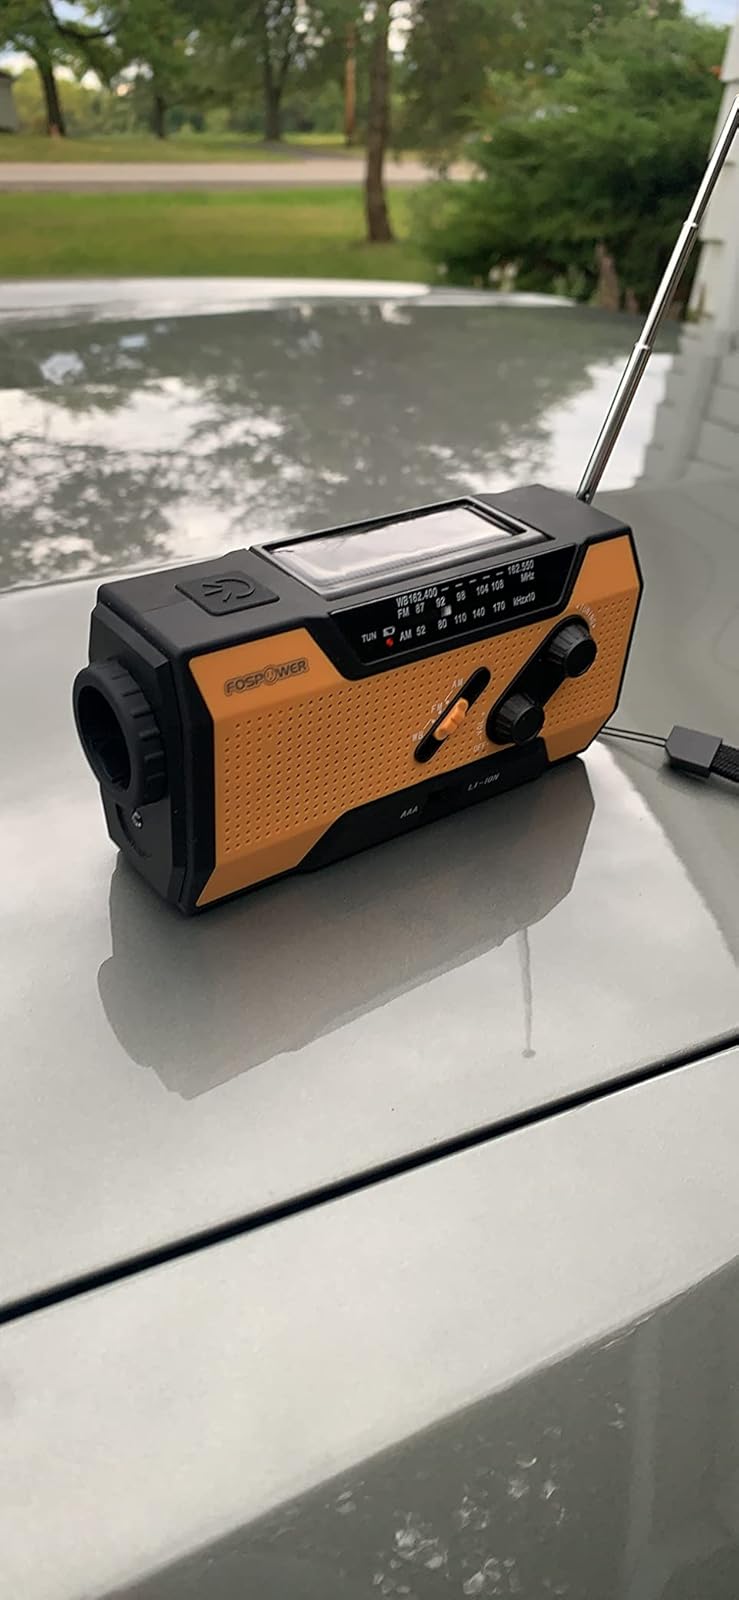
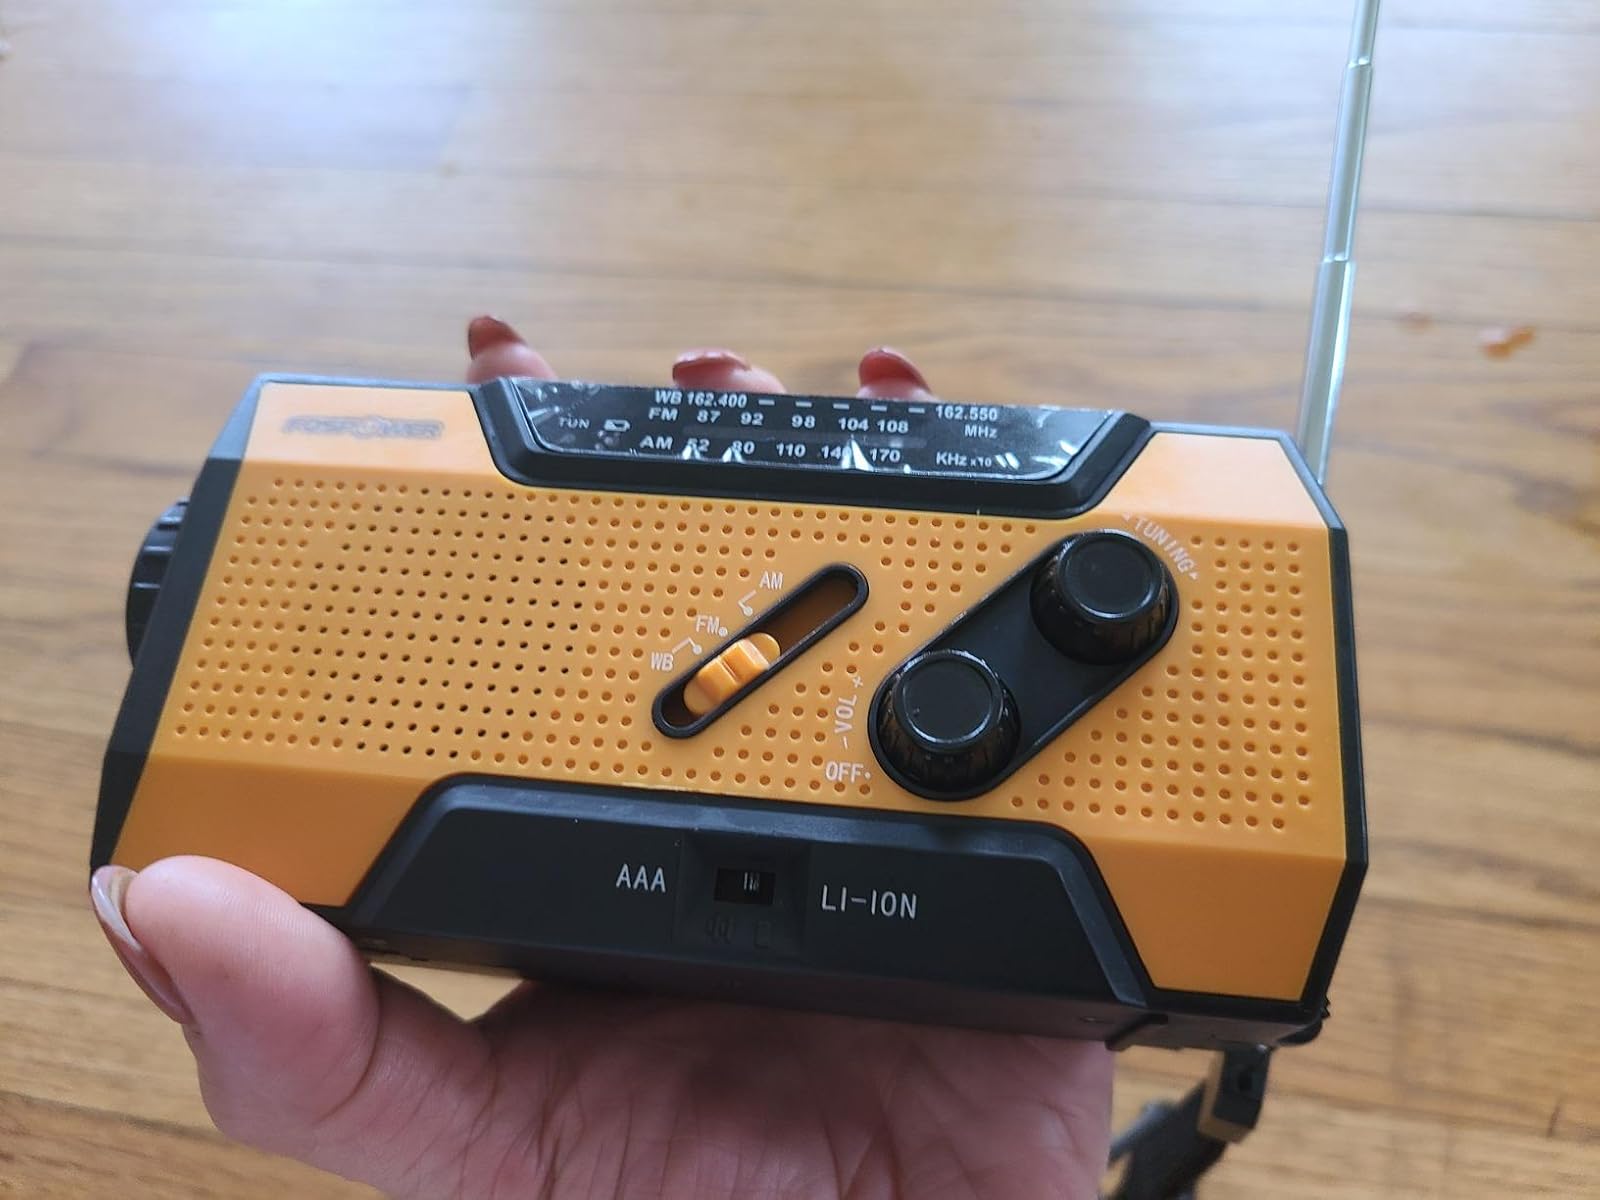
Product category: radio
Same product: yes